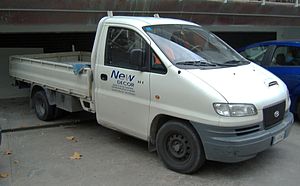
Hyundai H-1 / H-1/Starex/Libero (1997−2007)
Hyundai H-1 er en varebil fra bilmærket Hyundai, bygget siden midten af 1997.